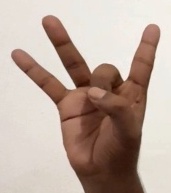
ASL sign: 8